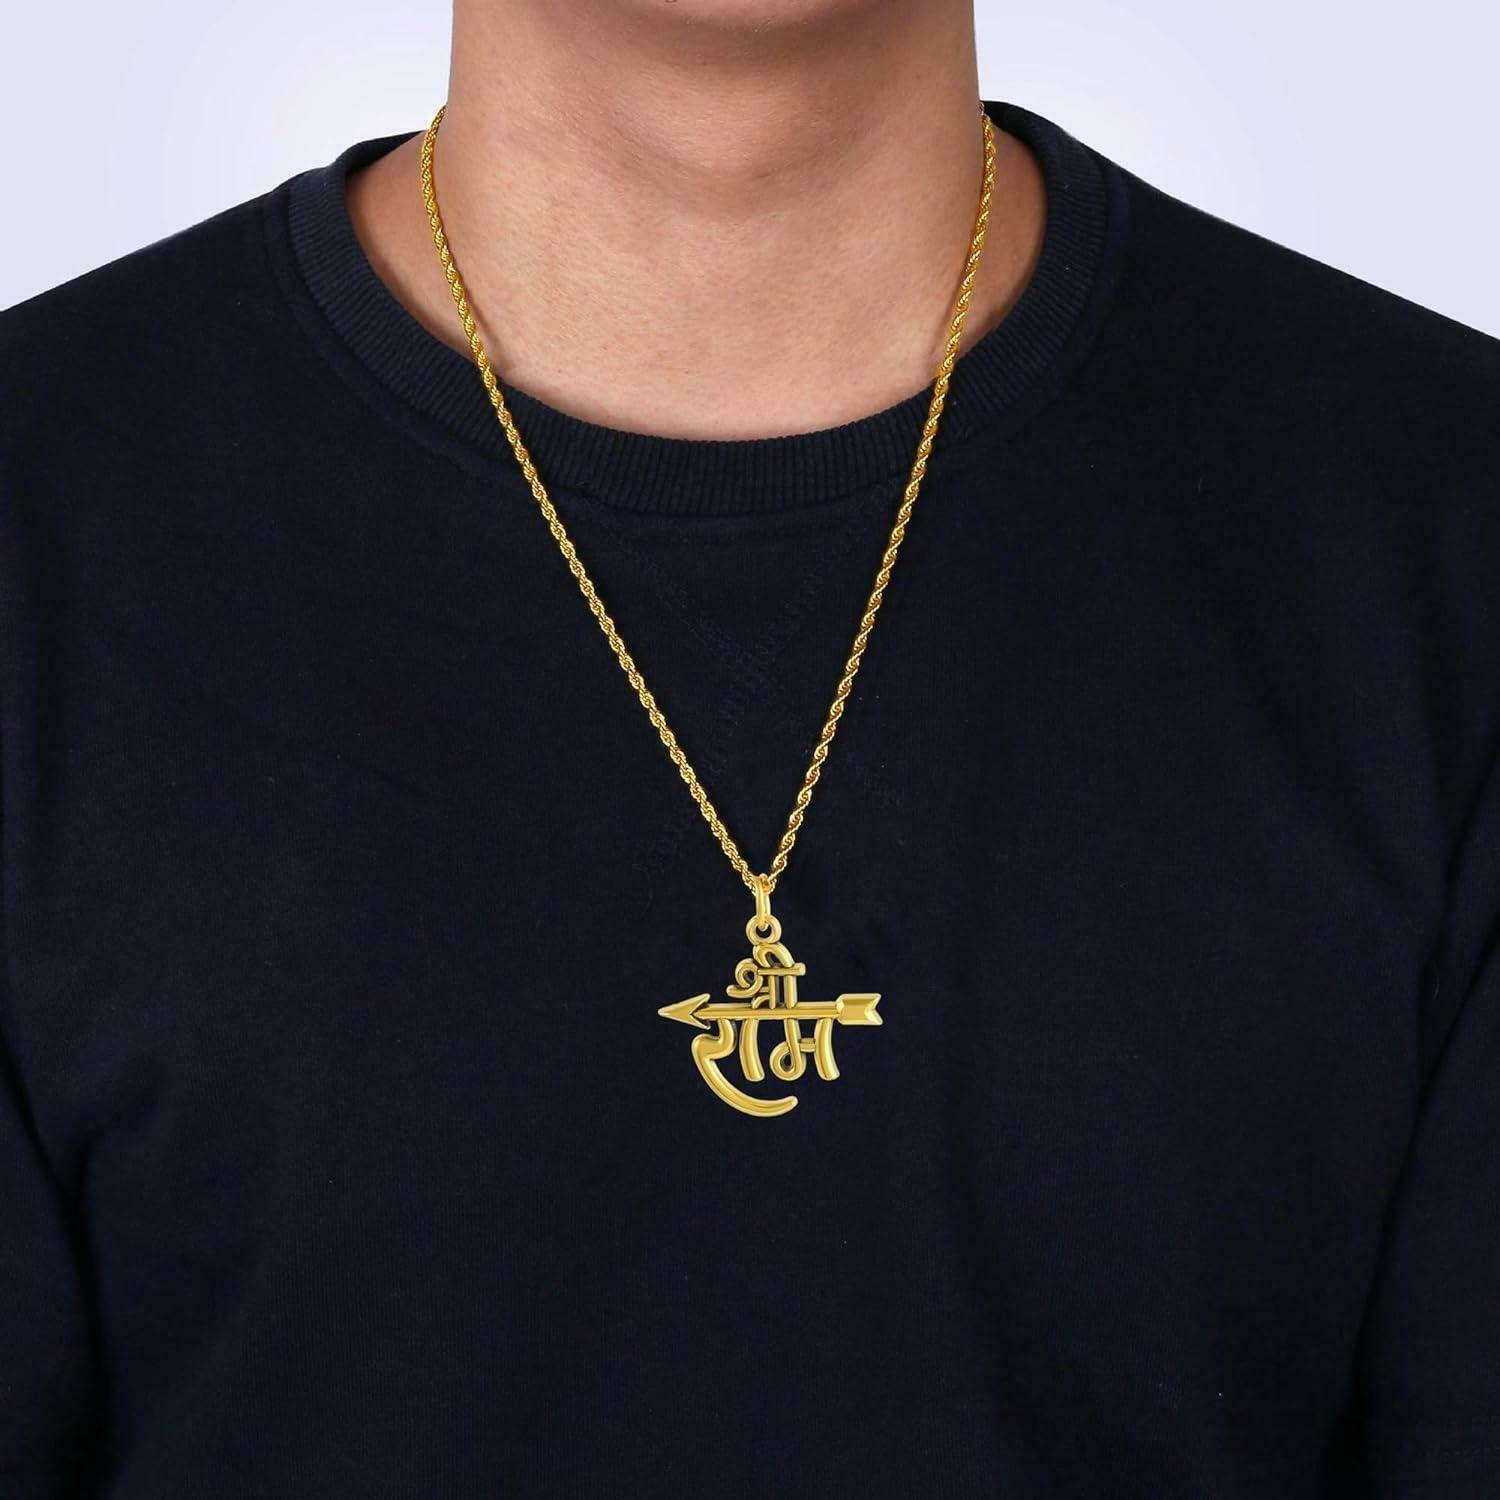
Morir Unisex Adult Gold Necklace With Snake Chain
Type: Necklaces & Pendants
Brand: MORIR
Price: Rs. 299
Brass gold plated shri ram pendant with chain necklace for unisex. suitable for any outfit and any occasion.
Features: Brass Gold Plated Shri Ram Pendant With Chain Necklace For Unisex,Dimension : Length-1.18 Inche, Width-1 Inche, Weight-6.80 Gram.,Product Colour May Slightly Vary Due To Photographic Lighting Sources Or Your Monitor Settings.,Made In India : All Our Products Are Manufactured In India And Are Exclusively Crafted To Adorn Your Persona.,Suitable For Any Outfit And Any Occasion.